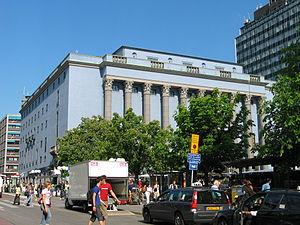
L'histoire architecturale de Stockholm remonte au tout début du XIIIᵉ siècle. D'après certaines sources, il est possible qu'une tour défensive ait été édifiée sur l'île de Stadsholmen aux environs de l'an 1200, voire à la fin du XIIᵉ siècle.